Charles Poerson

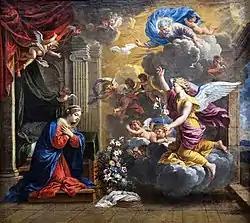
"The Annunciation"

Charles Poerson (c. 1609 - 1667) was a French painter. He is also notable as the father and tutor of the painter Charles-François Poerson.